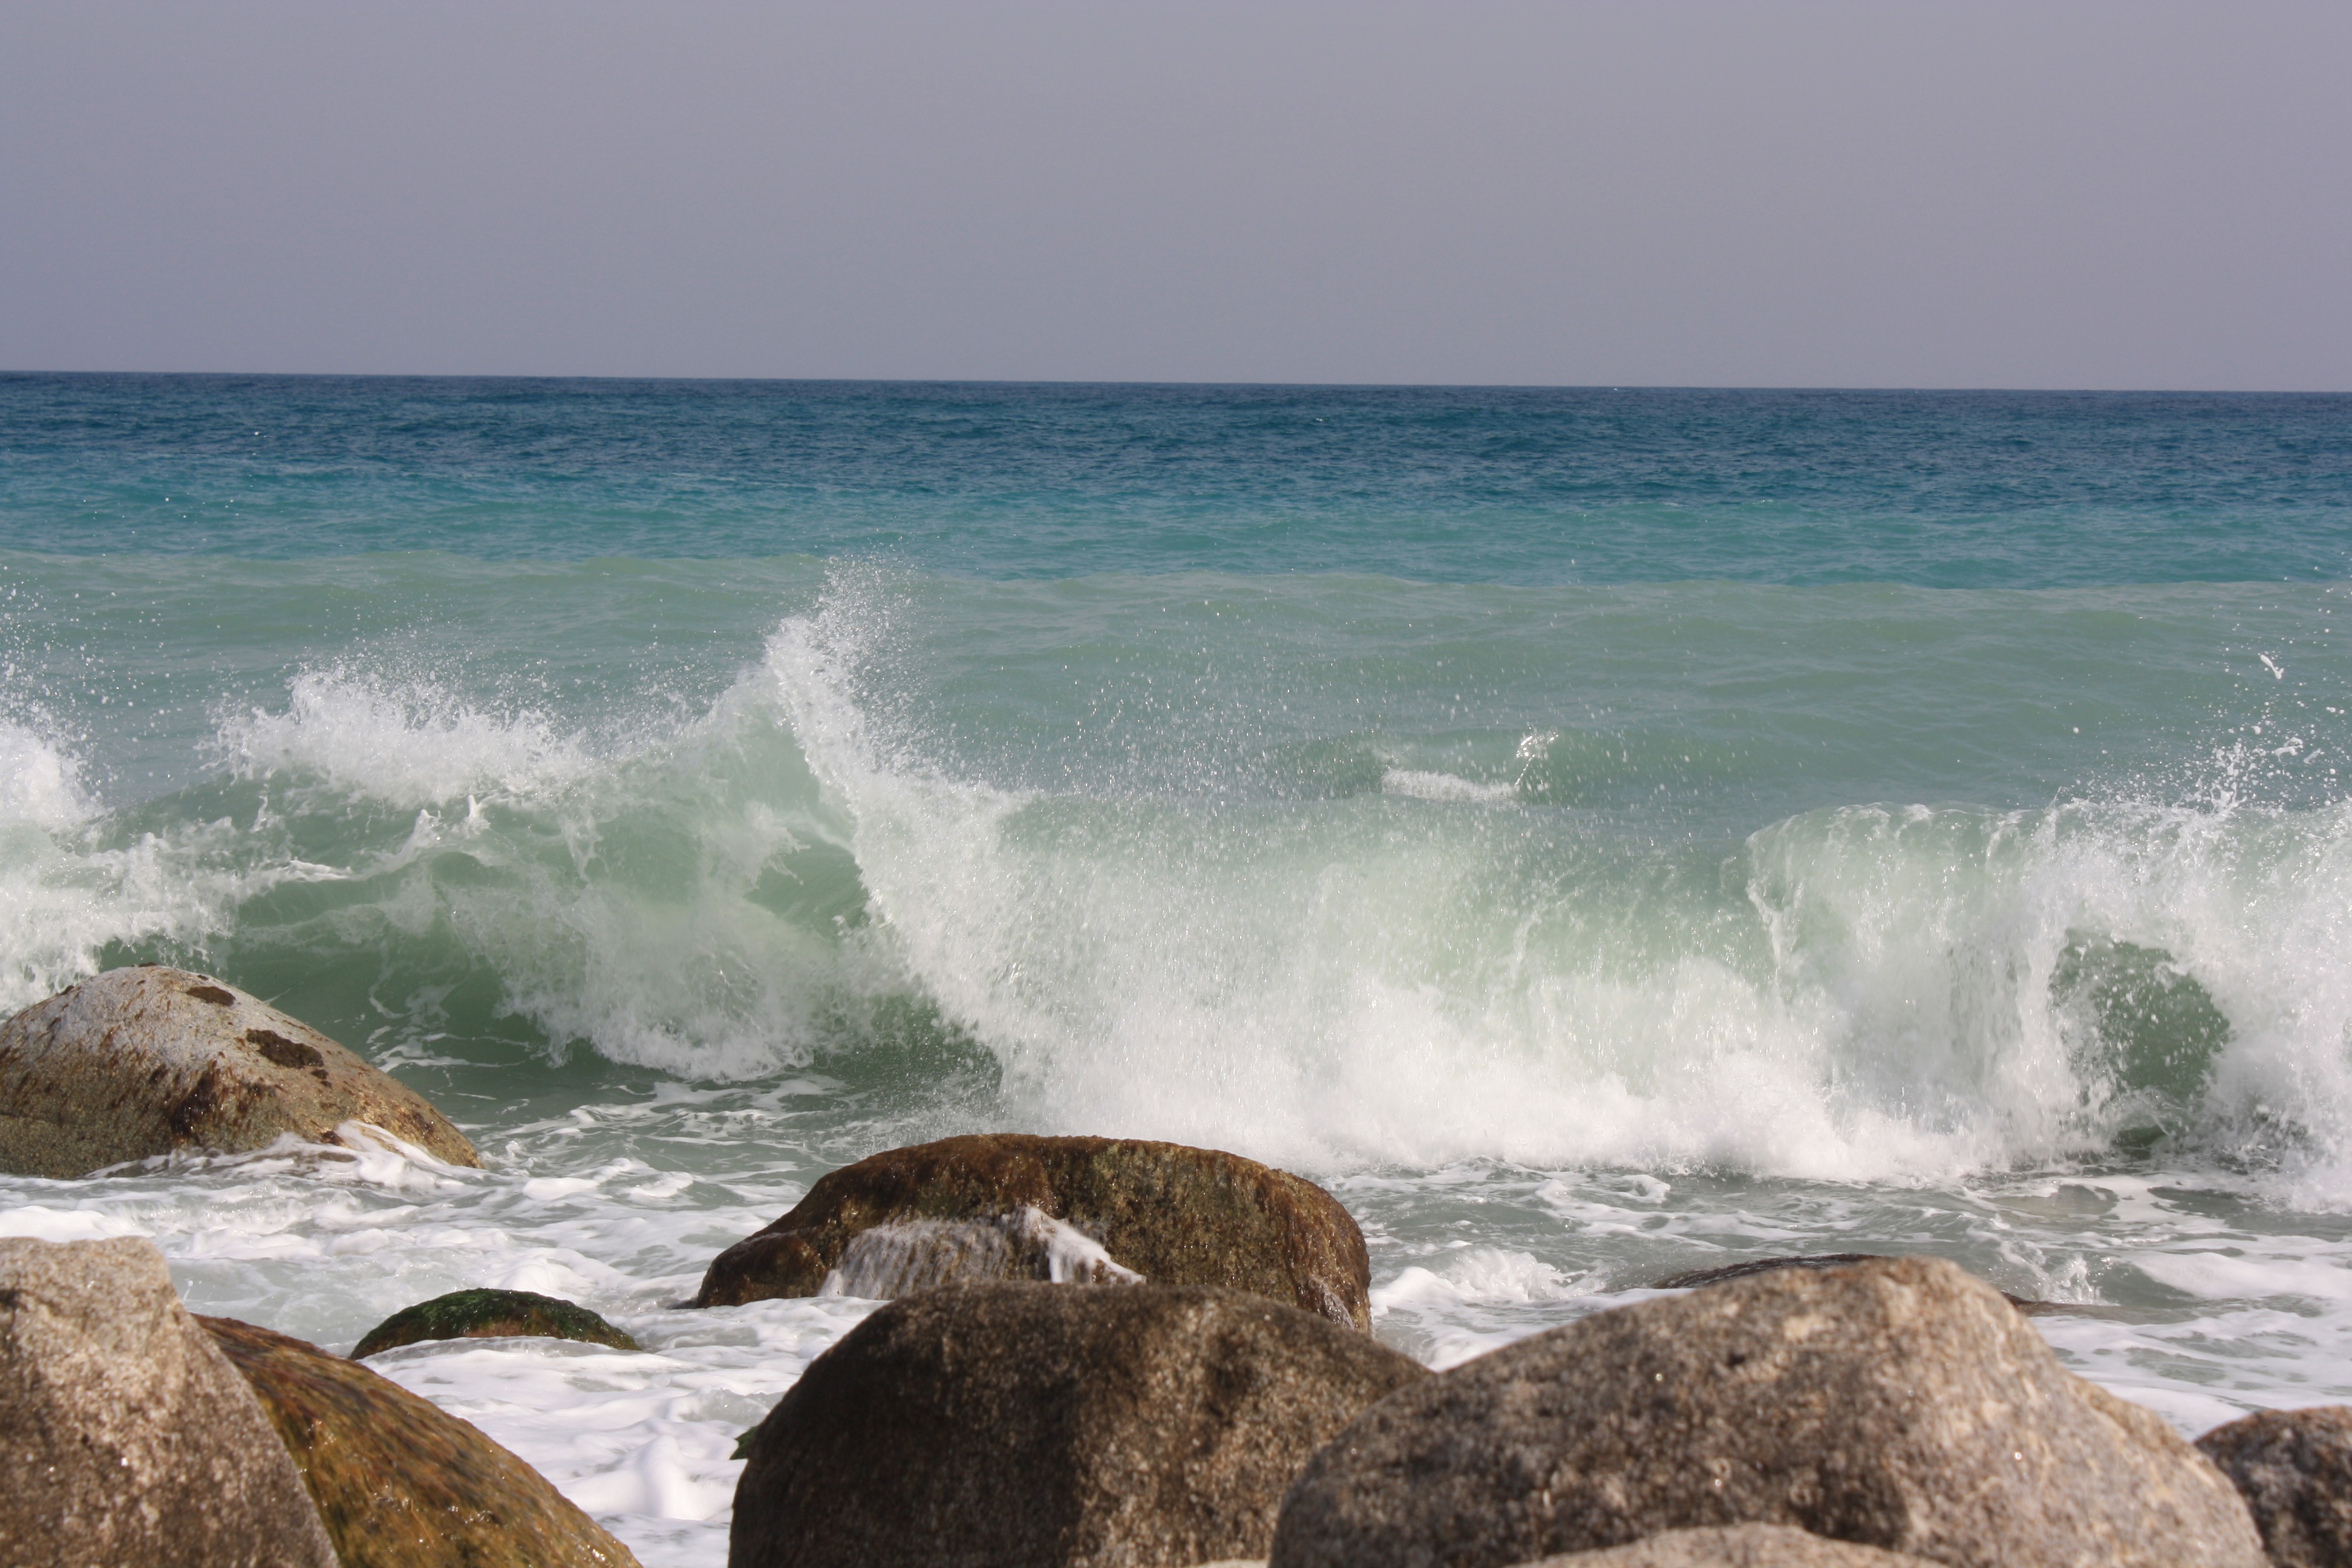
beach, sea, coast, water, sand, rock, ocean, horizon, shore, wave, stone, vacation, cliff, cove, bay, terrain, material, body of water, cape, wind wave